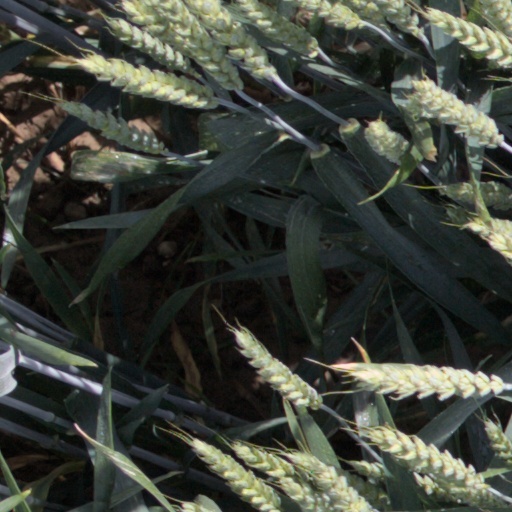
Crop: wheat